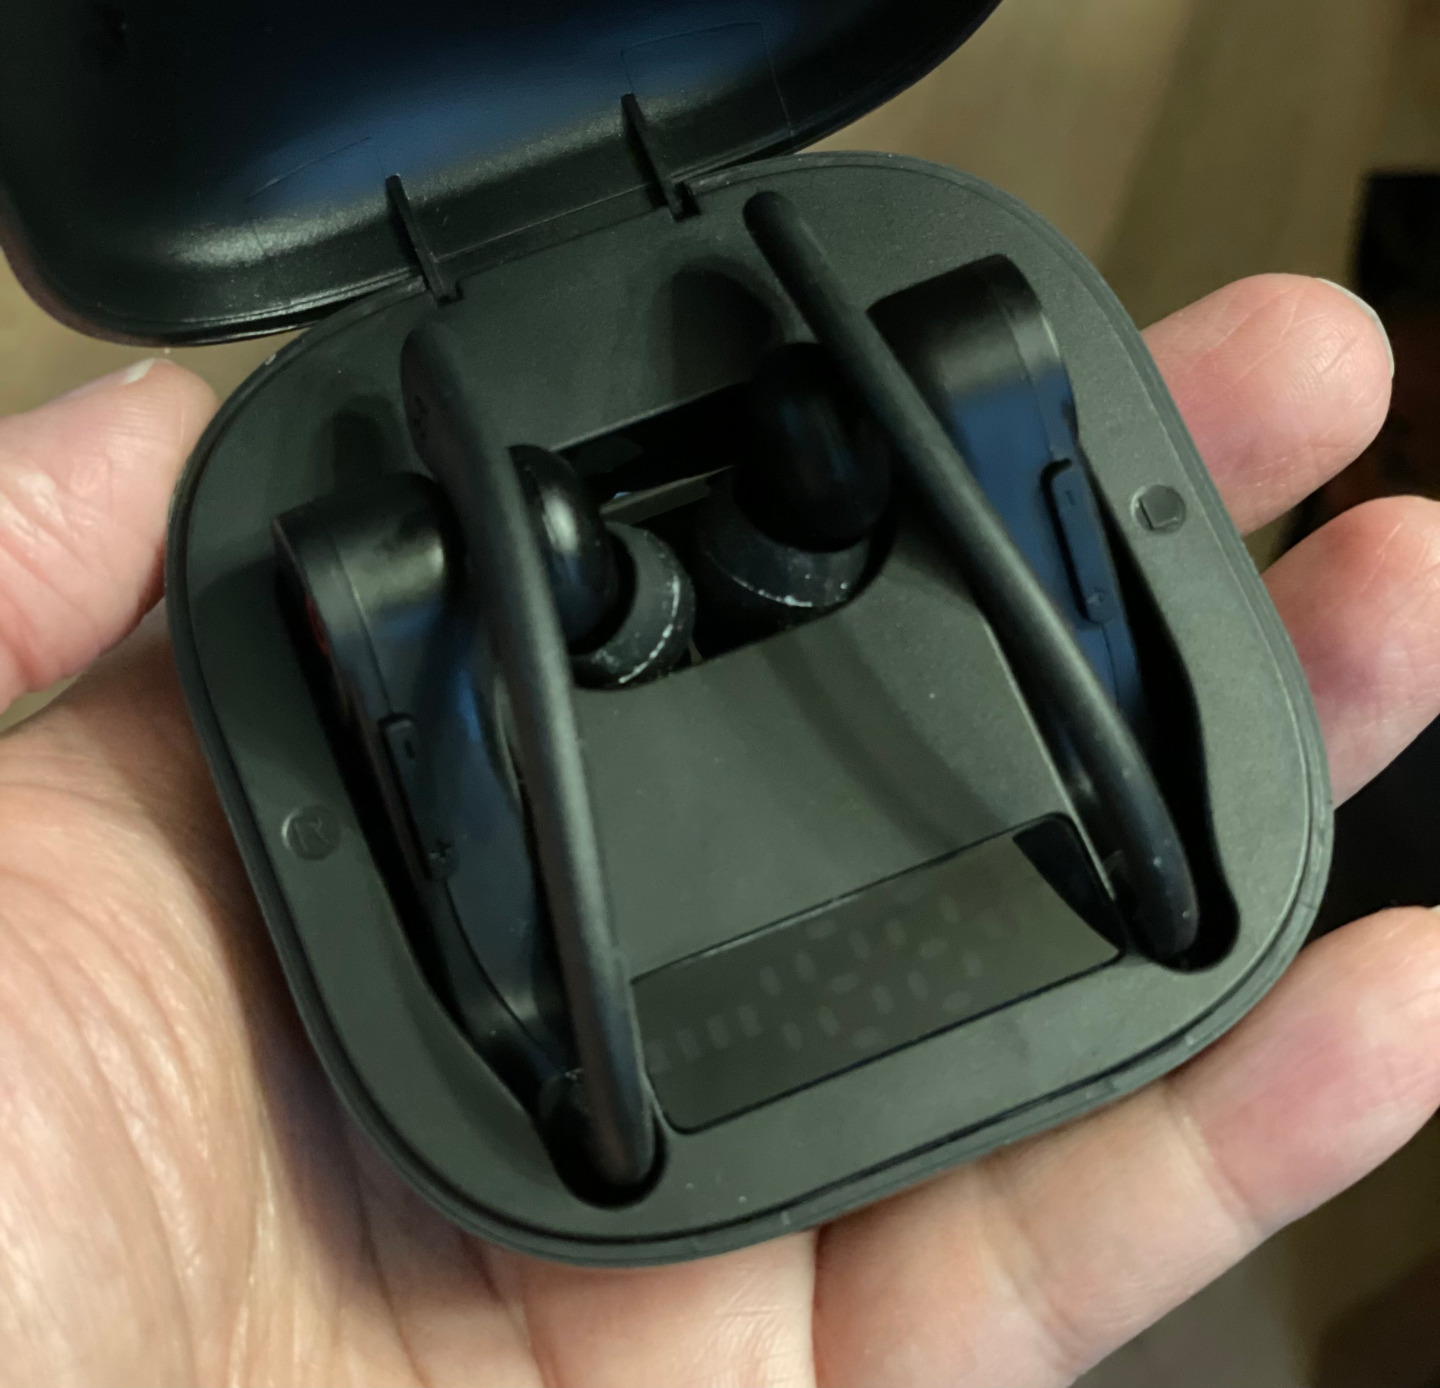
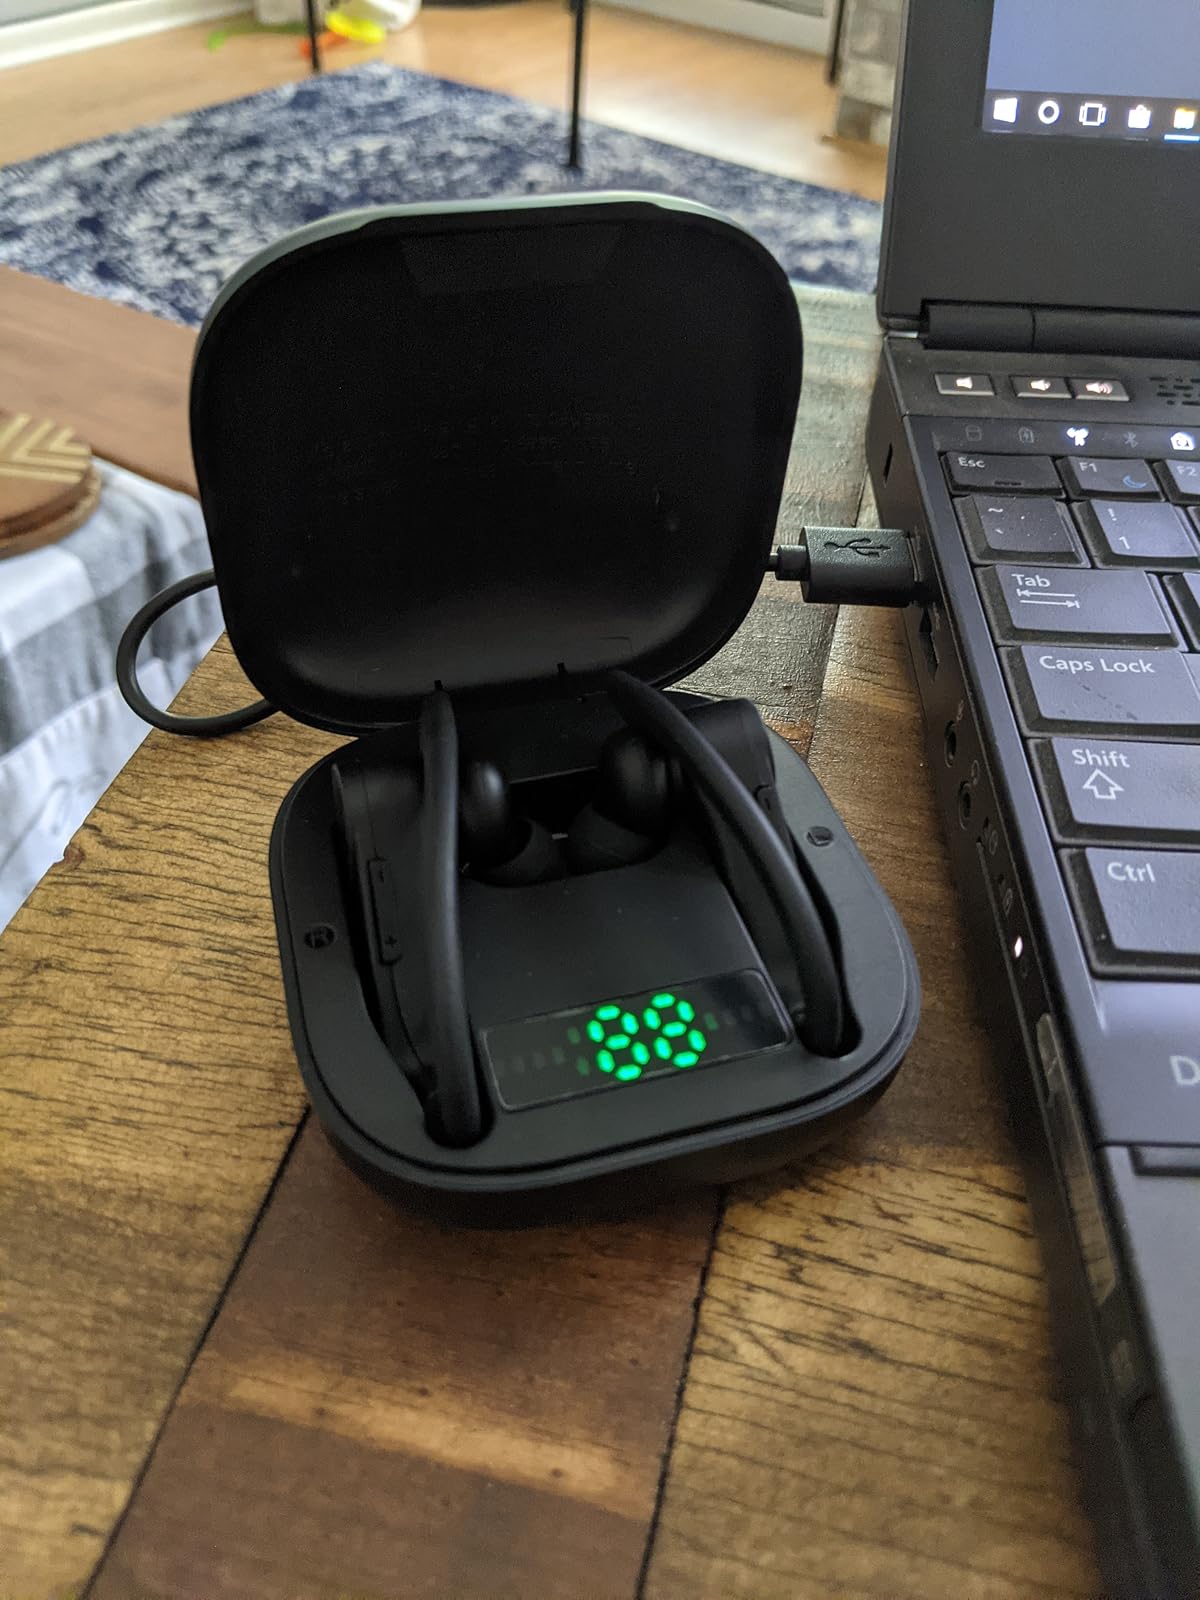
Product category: earbuds
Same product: yes